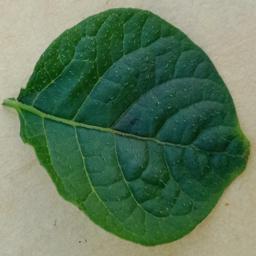
Etiqueta: Sana